Pedro Ansúrez

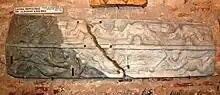
Sarcophagus commissioned by Pedro for his young son Alfonso. Originally in the monastery of Sahagún, it is now in the museum of San Isidoro de León. His epitaph reads: "On the sixth day of the Ides of December in the year of the Era 1131 [10 December 1093] died Alfonso, the dear son of Count Pedro Ansúrez and Countess Eylo."

Pedro Ansúrez ("floruit" 1065–1117; died probably 9 September 1118) was a Castilian nobleman, count of Liébana, Saldaña and Carrión in the closing decades of the eleventh century and the opening decades of the twelfth. He is considered the founder and first lord of Valladolid.